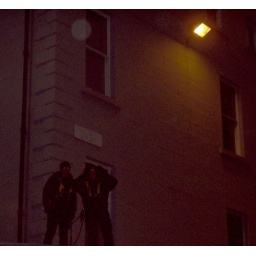
Two security-like looking guys standing on a shop roof watching over the crowds